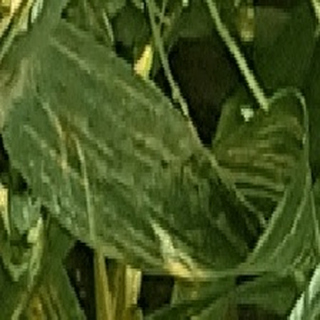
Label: wheat_yellow_rust